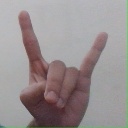
अक्षर: श